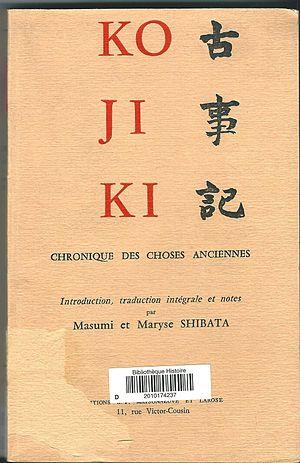
Edition française du Kojiki
Le Kojiki est un recueil de mythes concernant l’origine des îles formant le Japon et des kami, divinités du shintoïsme. Avec le Nihon shoki, les légendes contenues dans le Kojiki ont inspiré beaucoup de pratiques et de croyances du shintoïsme. Il est généralement considéré comme le plus ancien écrit japonais existant encore de nos jours et est entièrement écrit en langue japonaise, en caractères chinois.